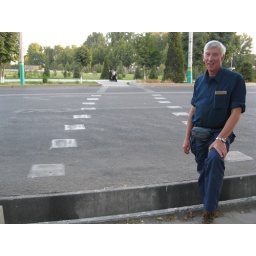
82-Tricky to cross street in Samarkand